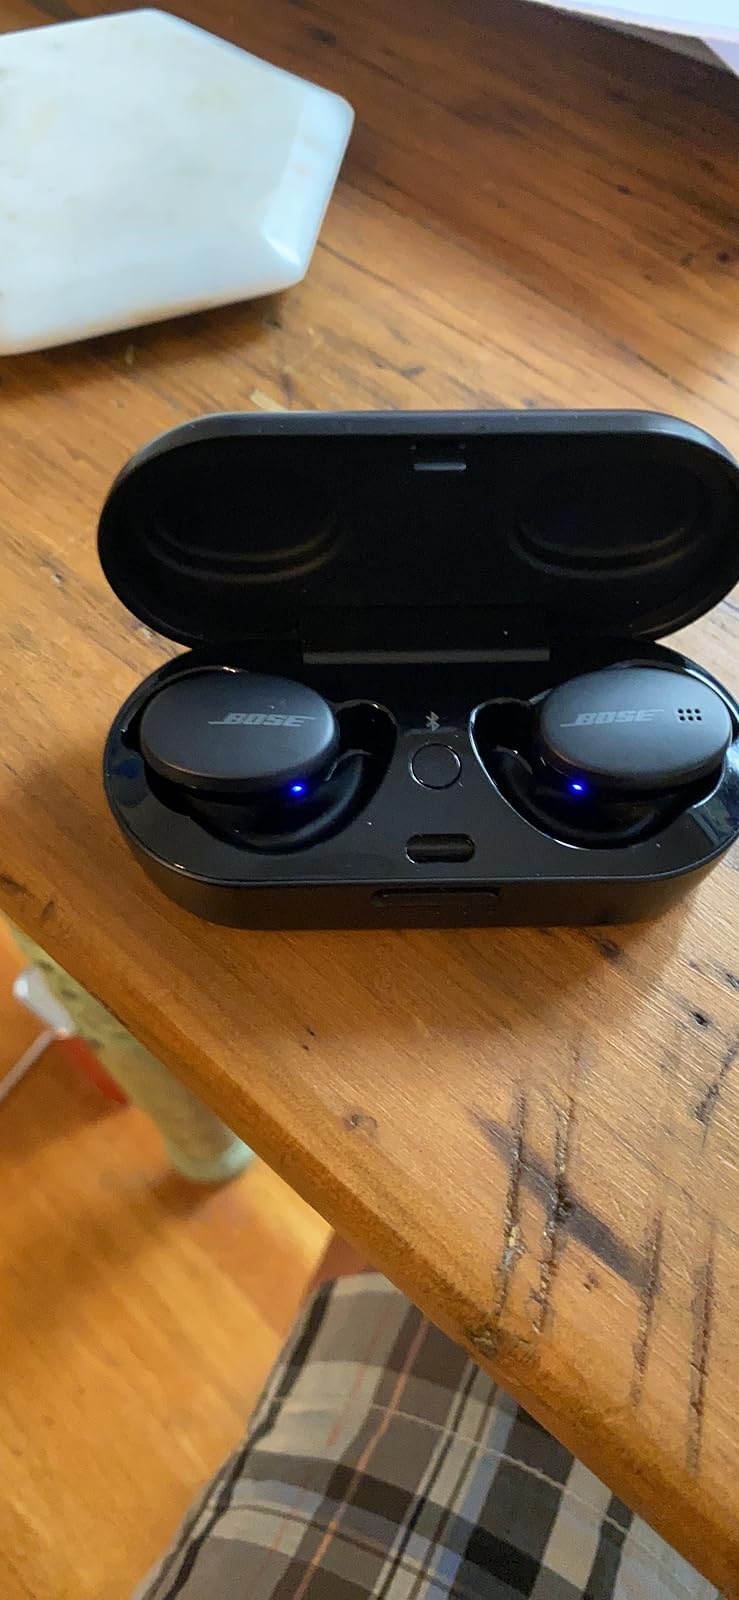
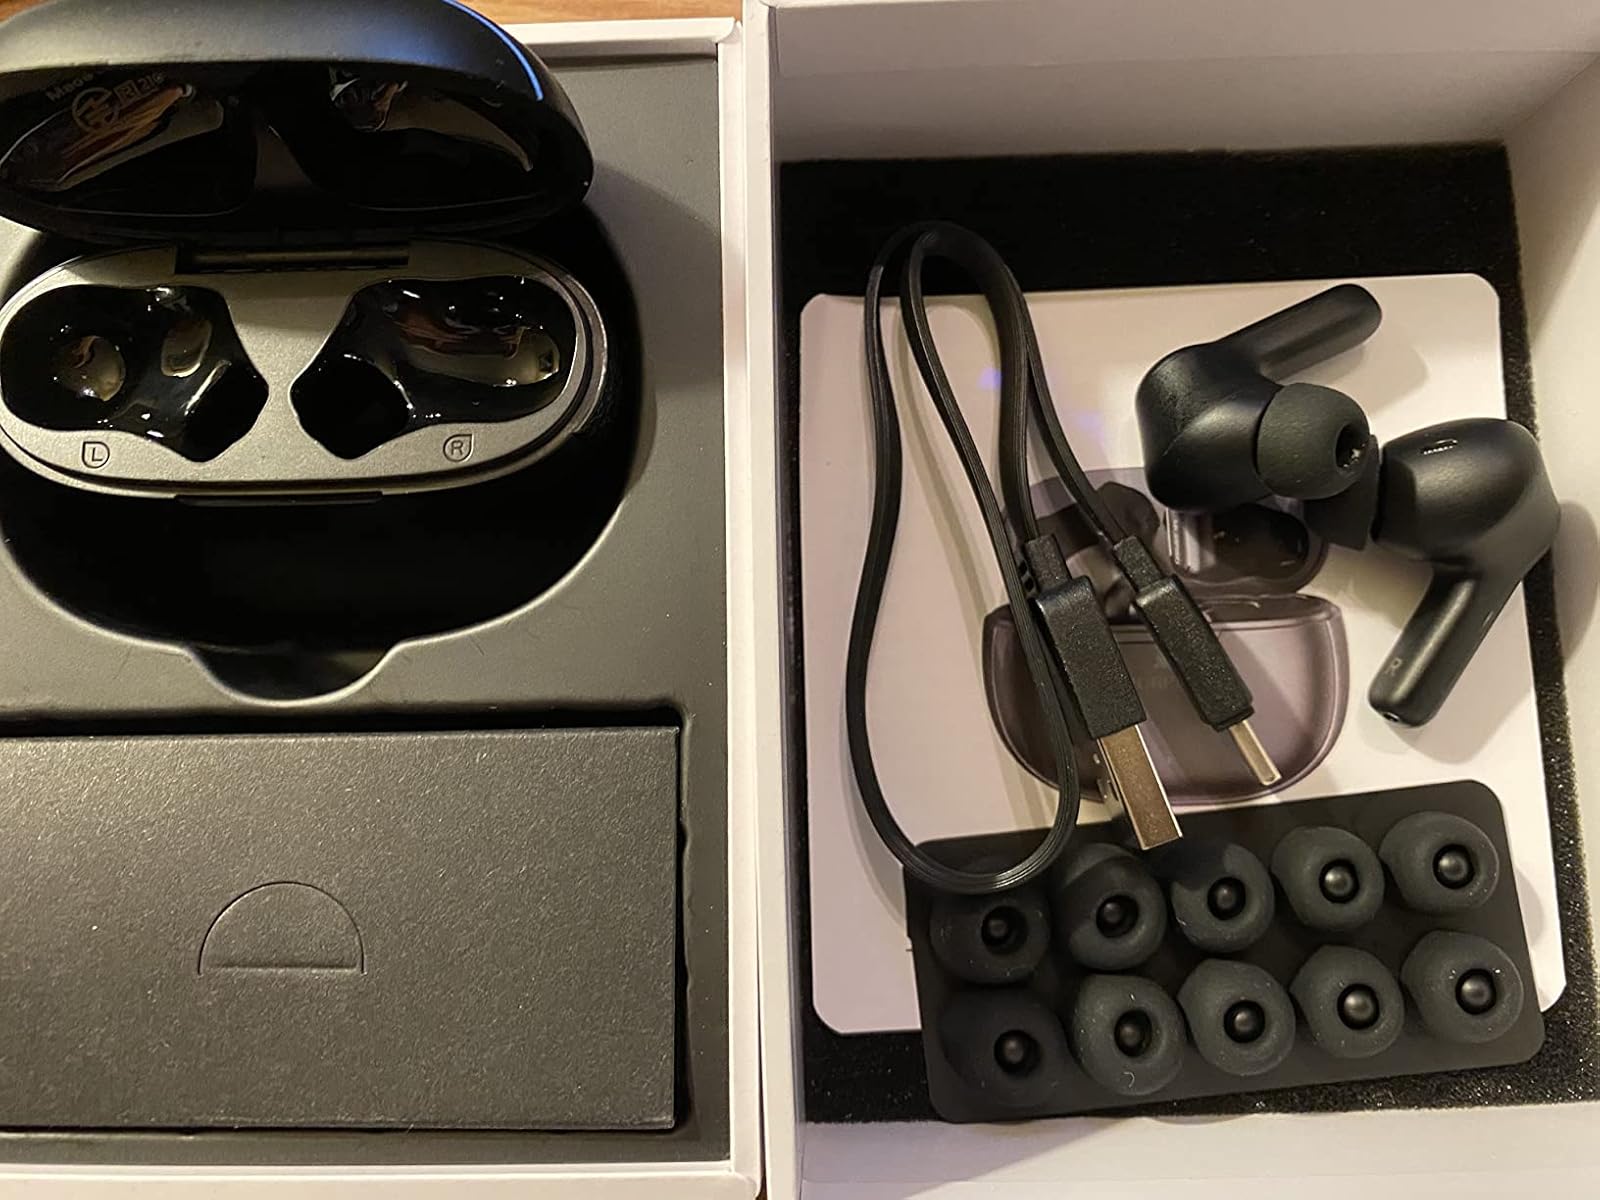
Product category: earbuds
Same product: no